Matt Elam

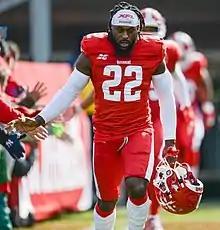
Elam with the DC Defenders in 2020

Matthew D. Elam (born September 21, 1991) is an American professional football safety for the Massachusetts Pirates of the Indoor Football League (IFL). He played college football for the Florida Gators, where he earned All-American honors. He was selected by the Baltimore Ravens in the first round of the 2013 NFL draft.